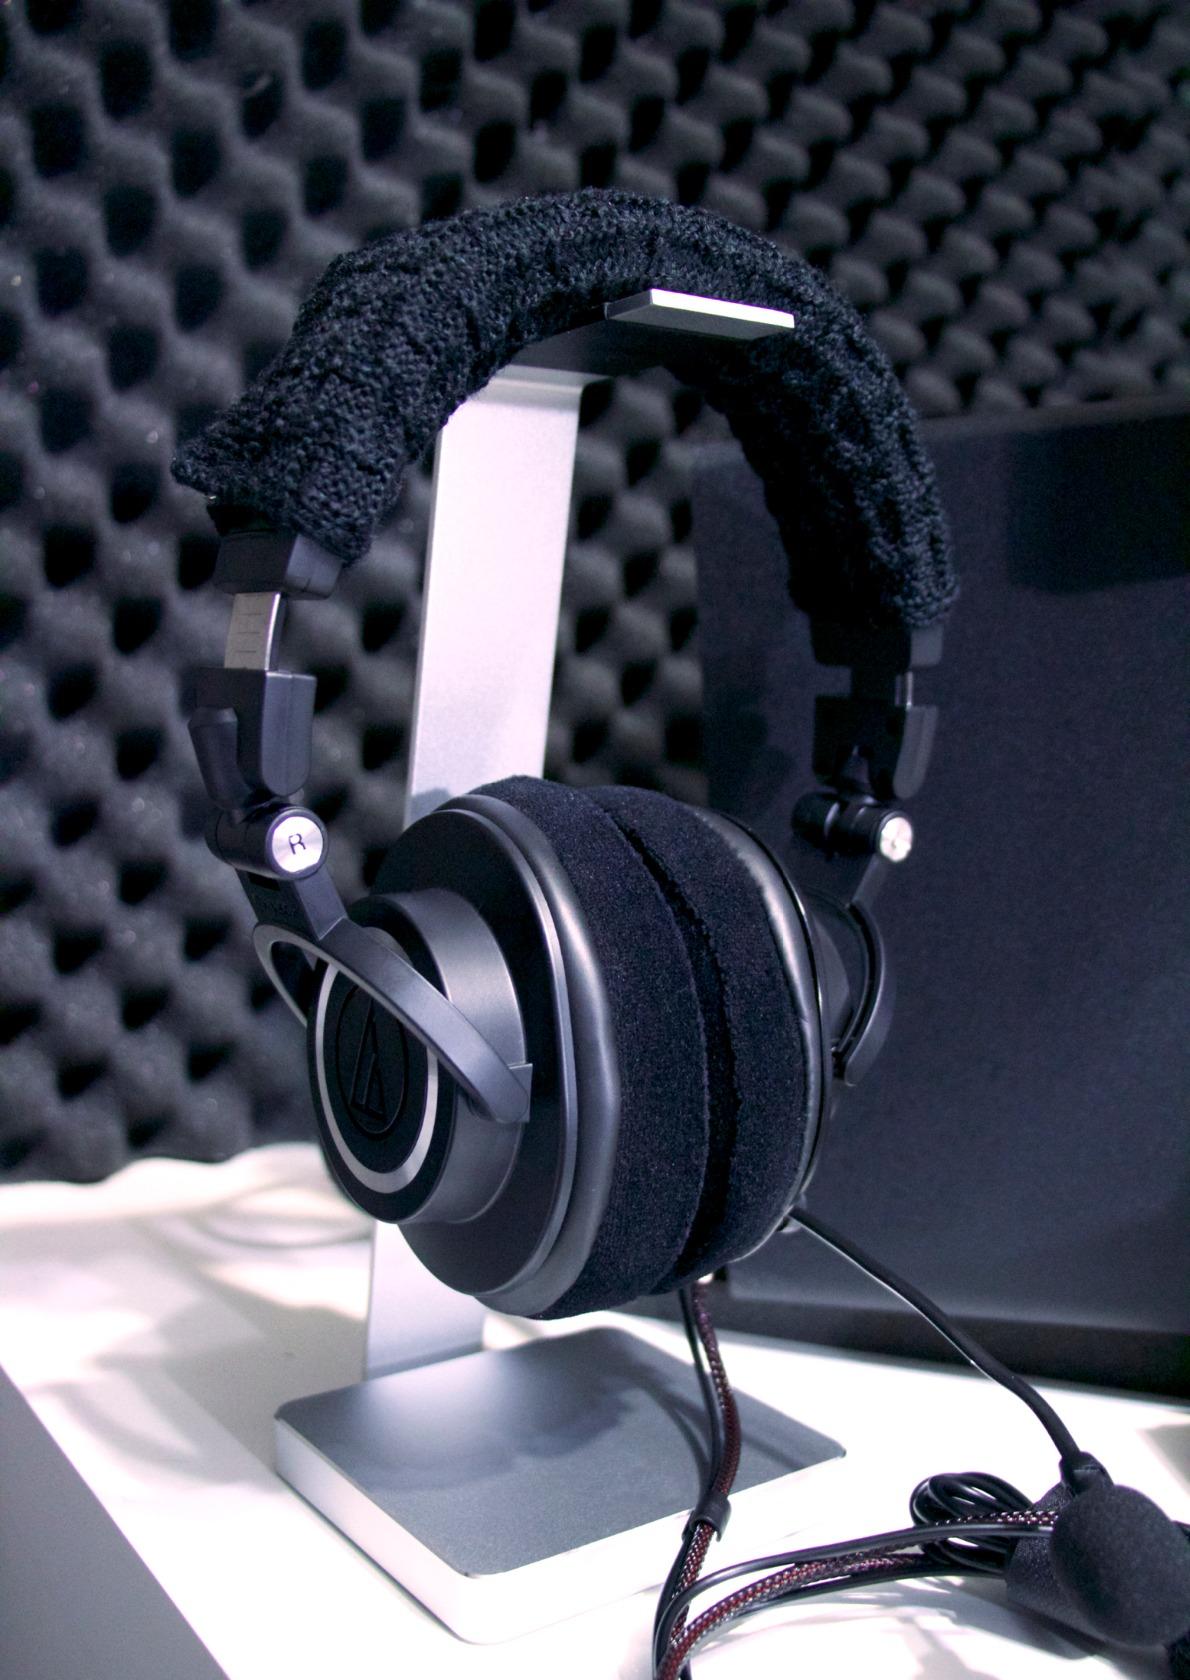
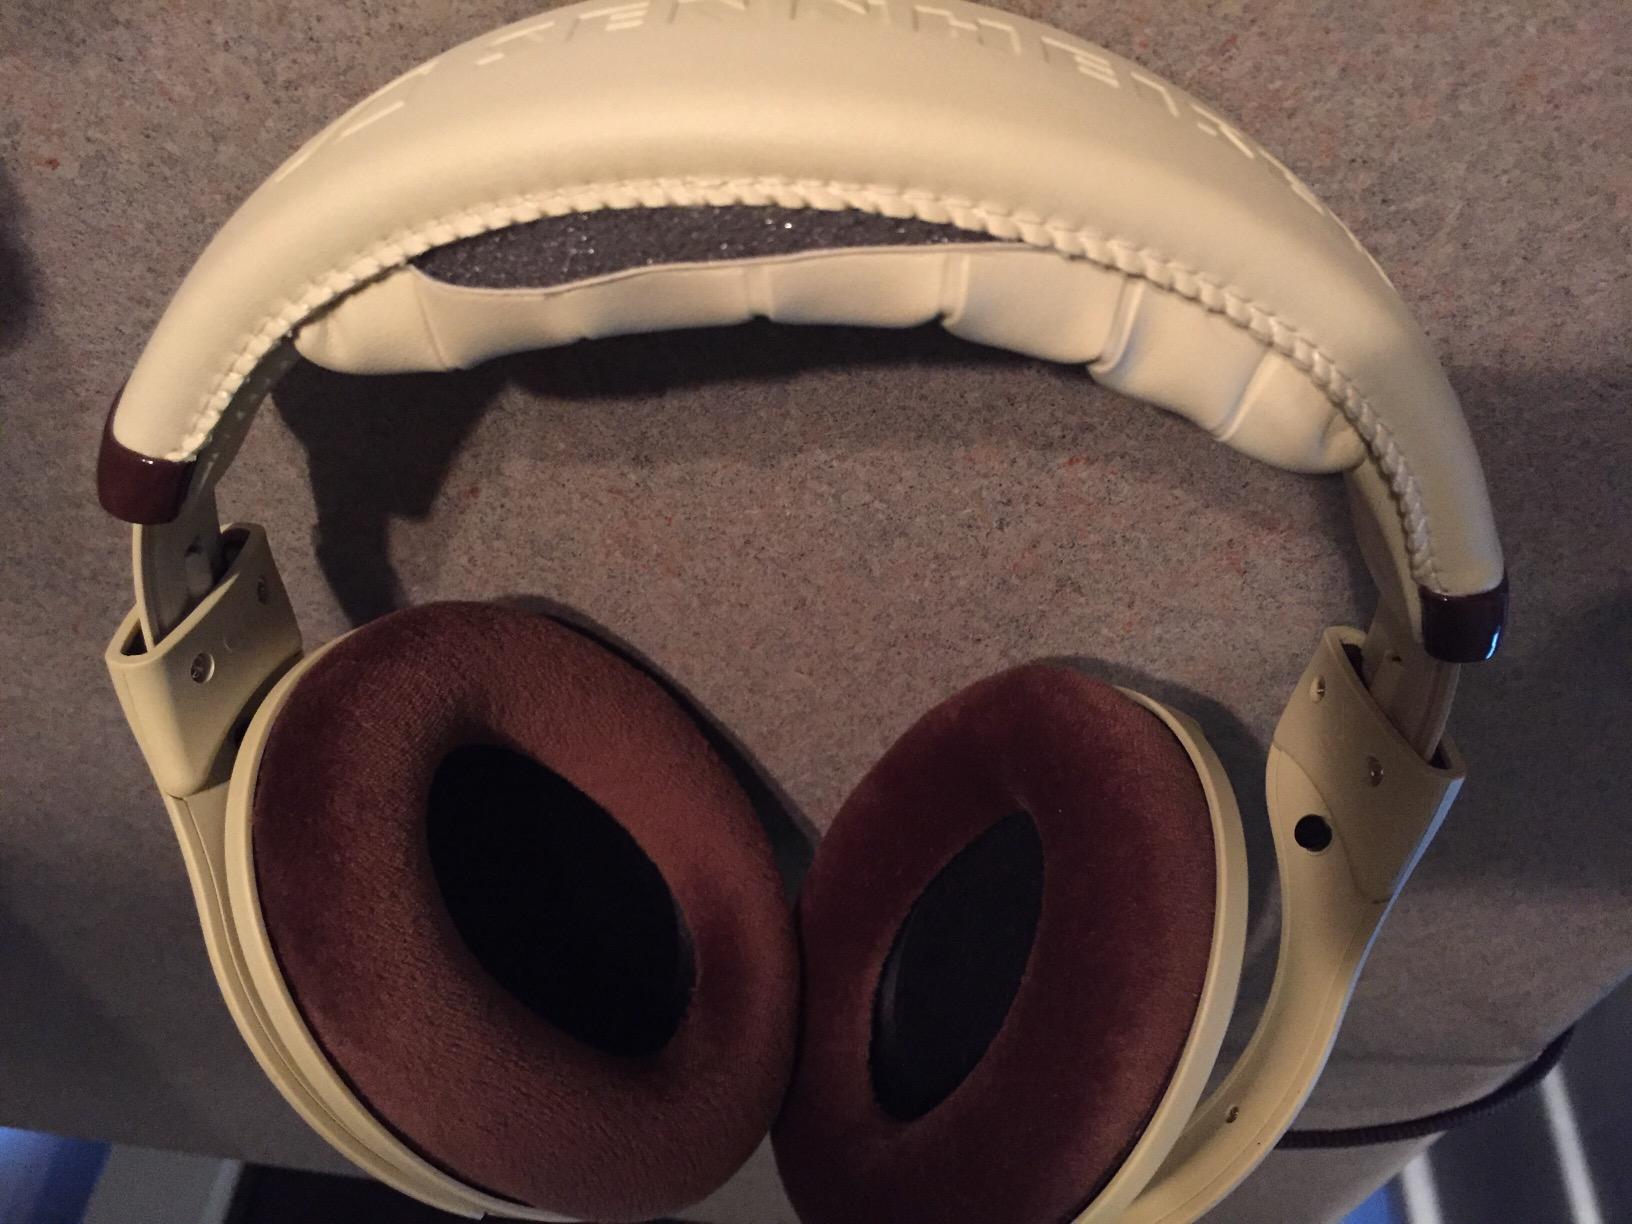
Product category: headphones
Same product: no